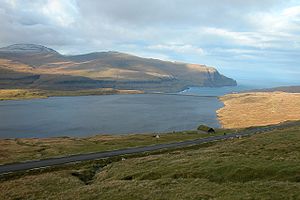
Eiði / Galleri
Eiði er en færøsk bygd med 645 indbyggere på det nordvestlige Eysturoy. Med de andre bygder Ljósá og Svínáir, havde Eiði Kommuna 1. januar 2018 720 indbyggere. Eiði har en moderne fiskerihavn med flere hjemmehørende fiskerbåde og tre fiskevirksomheder. Herudover er der en konvolutfabrik, en vognmandsforretning, foruden mindre enkeltmandsvirksomheder indenfor håndværk og tjenesteydelser.